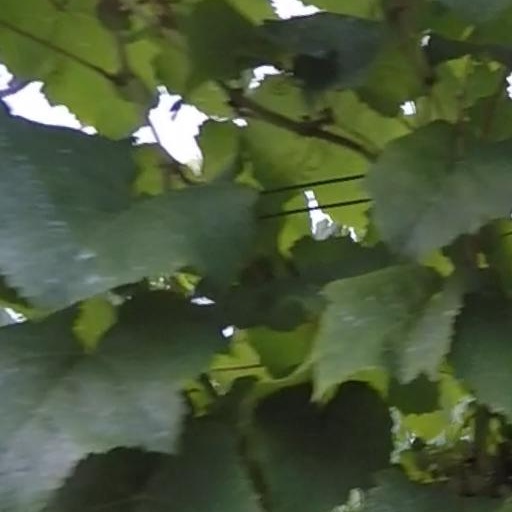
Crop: grape